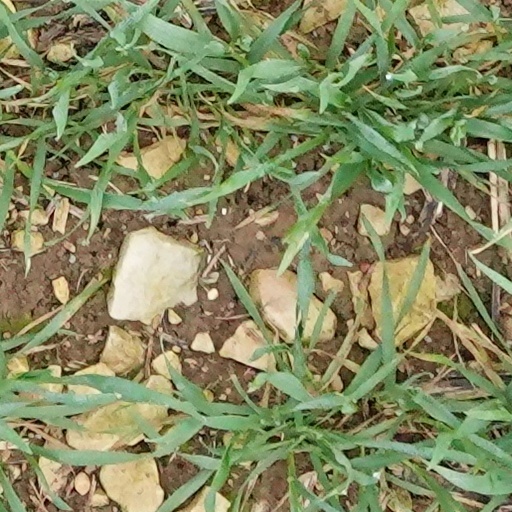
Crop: wheat